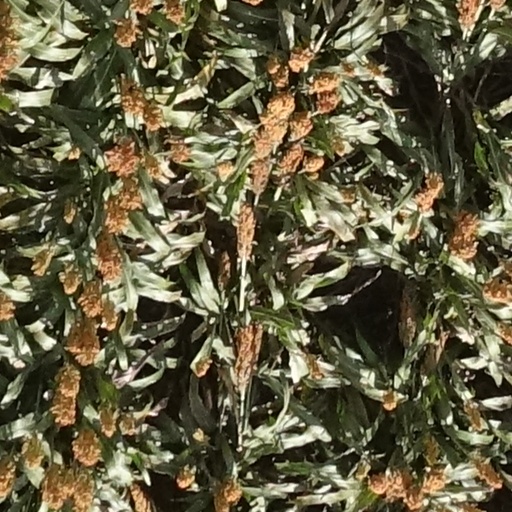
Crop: sorghum